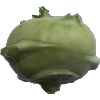
Label: Kohlrabi 1